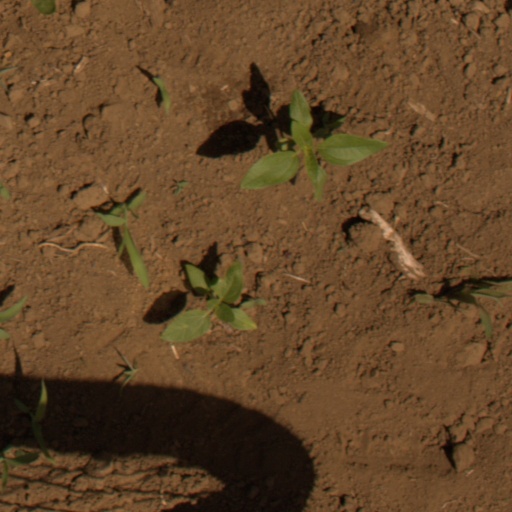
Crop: Jerusalem artichoke